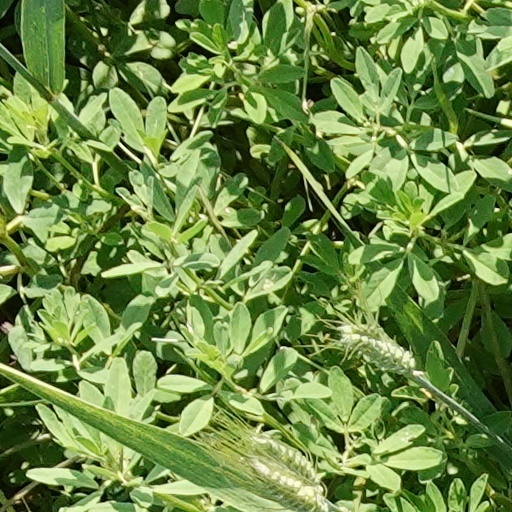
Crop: wheat